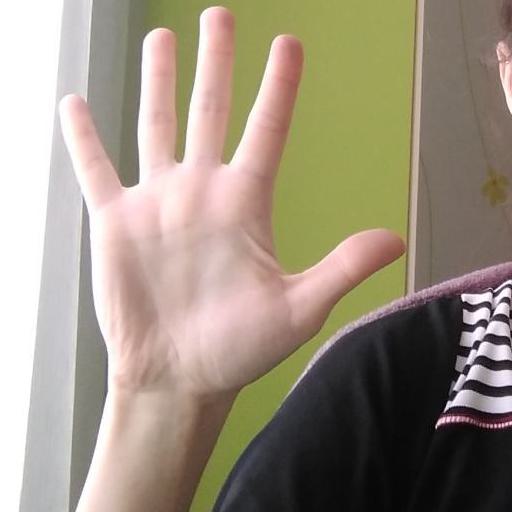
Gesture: palm